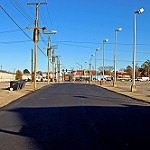
Label: non_damage_buildings_street